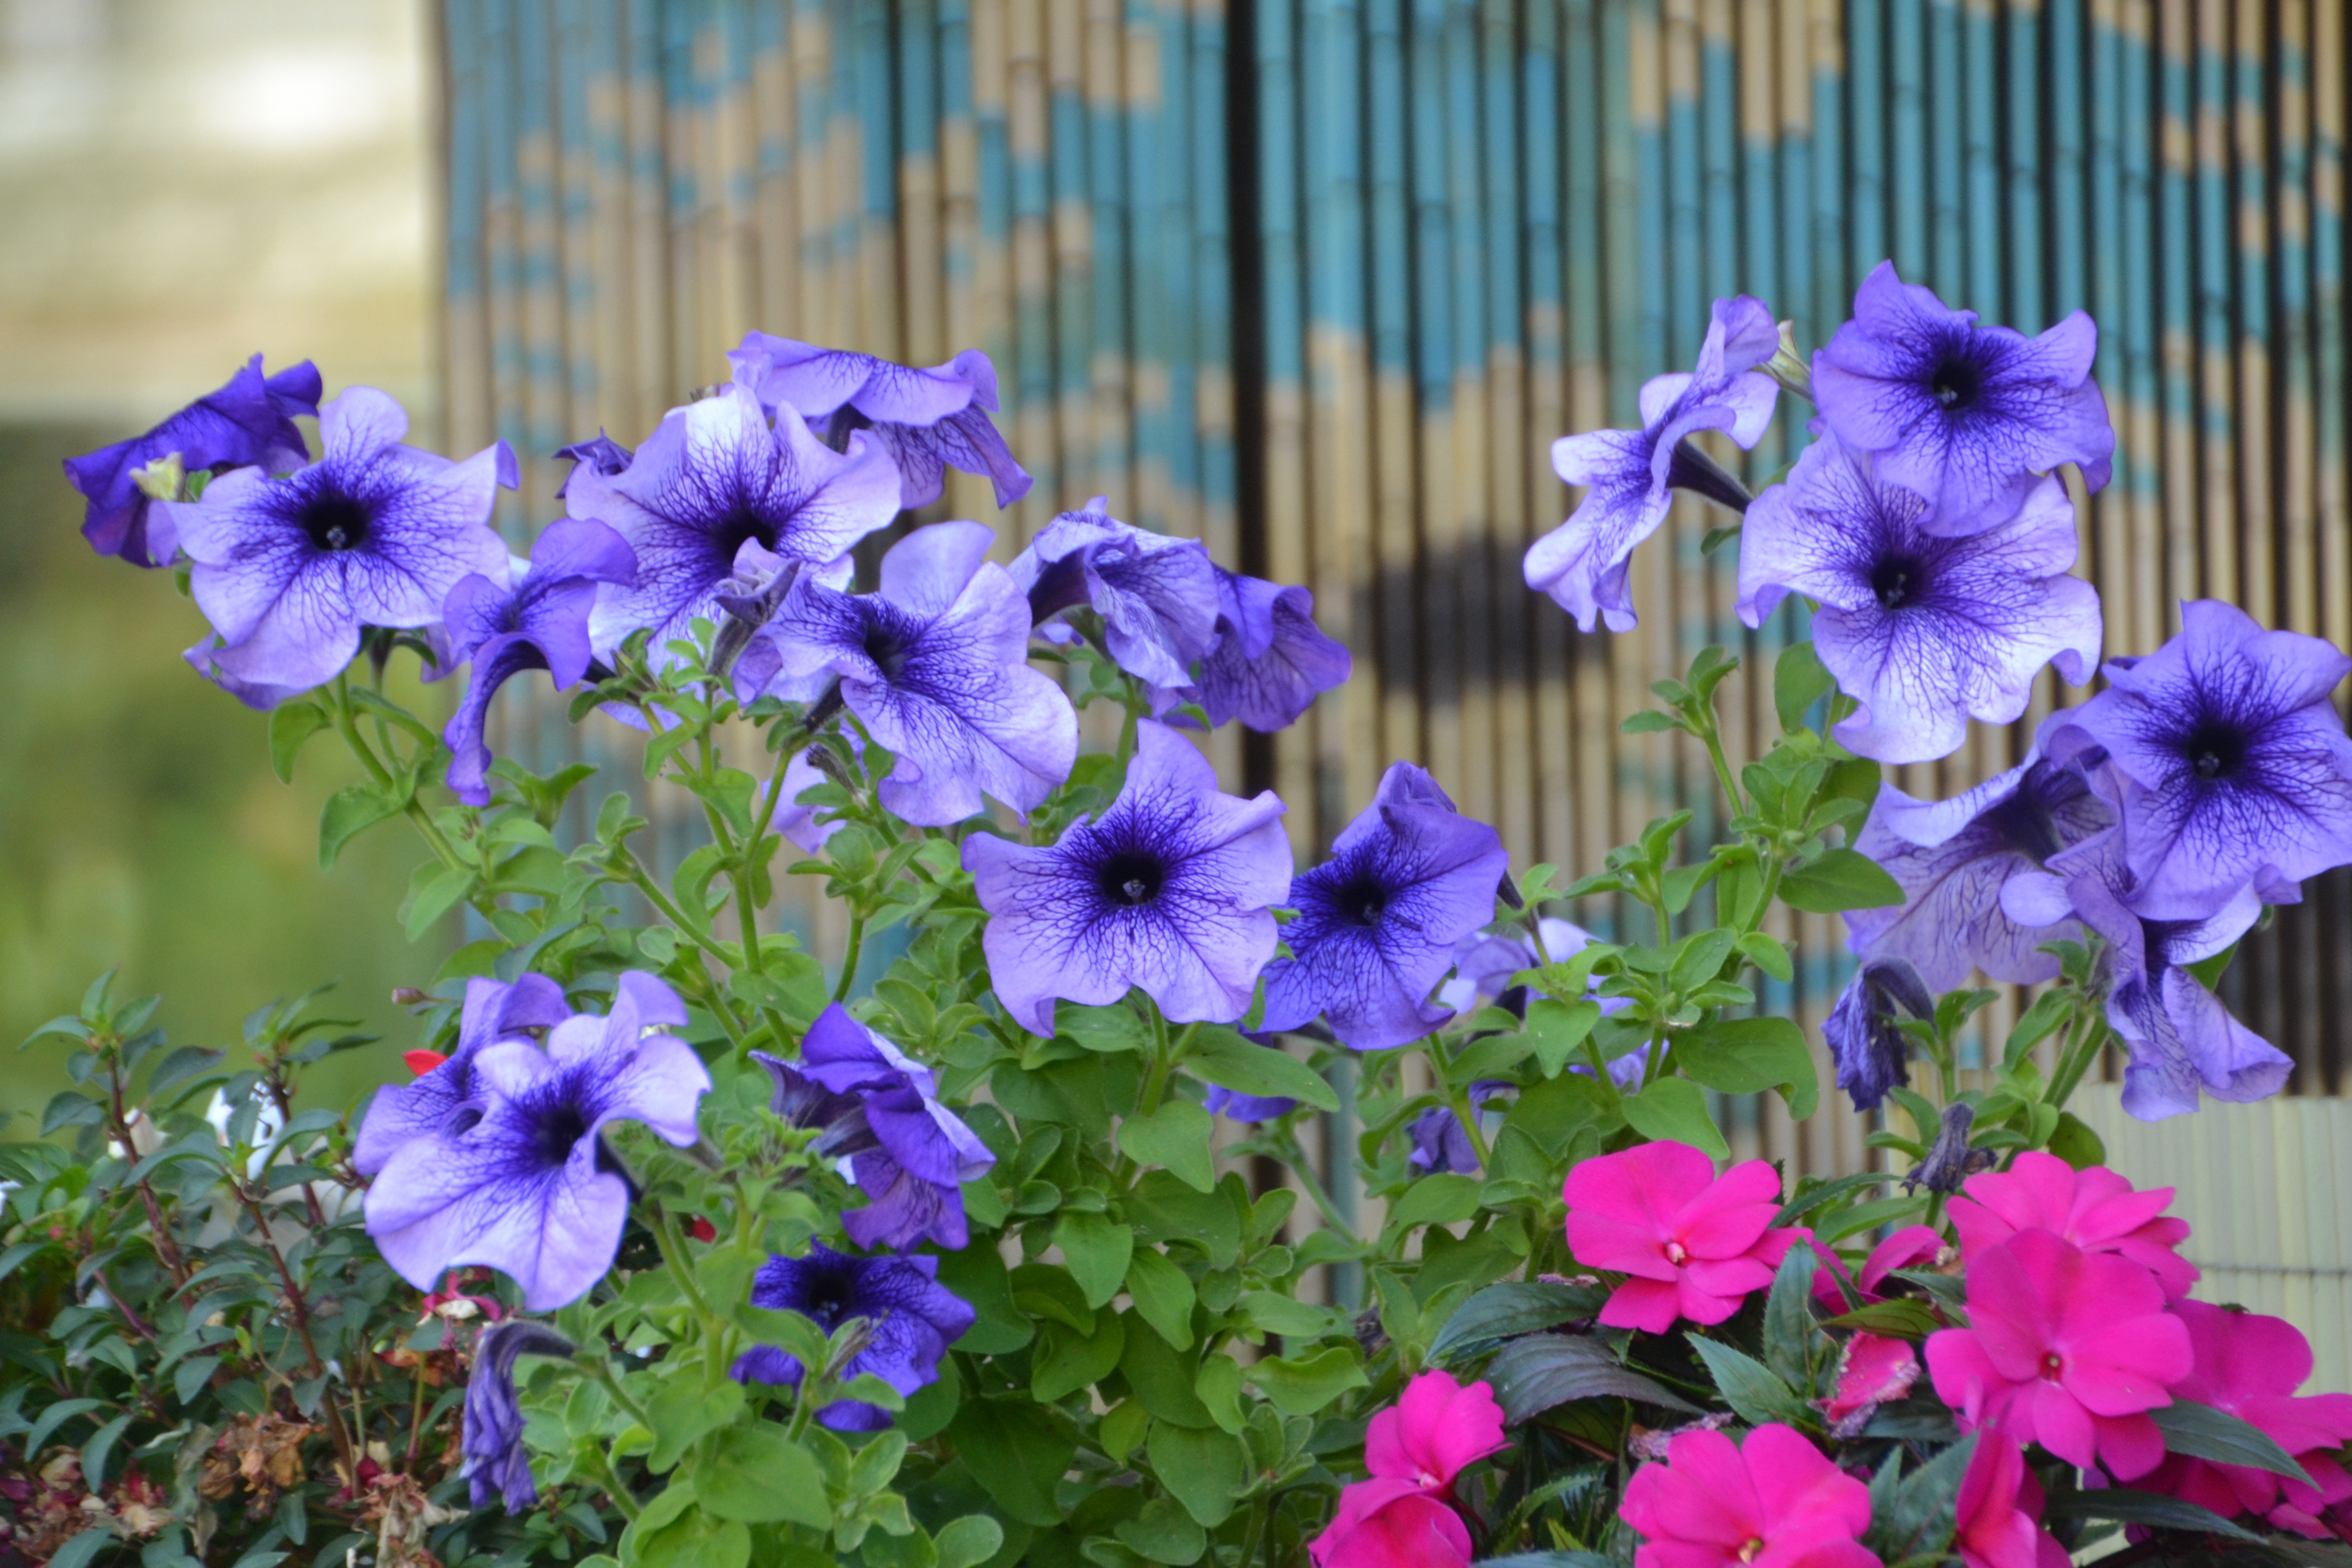
nature, blossom, plant, flower, bloom, spring, flora, flowering plant, annual plant, land plant, violet family